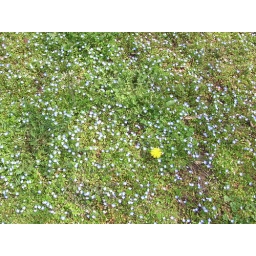
dandelion against little blue flowering weeds, by the post office